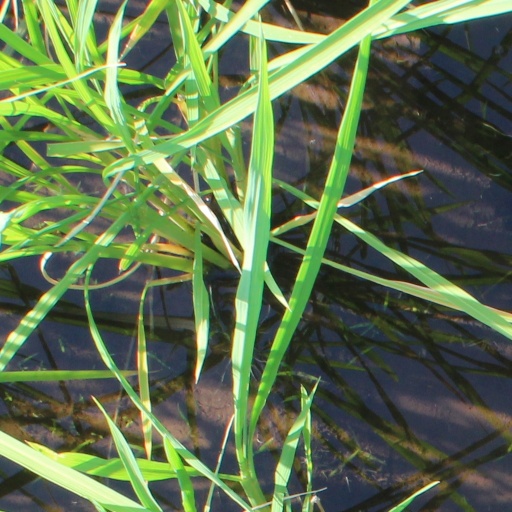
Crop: rice